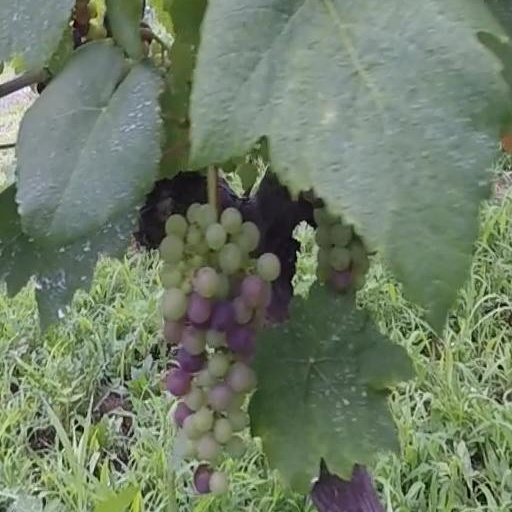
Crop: grape